Giacomo Gastaldi

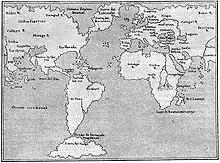
Gastaldi's world map (1548), showing North America and Asia as one continent.

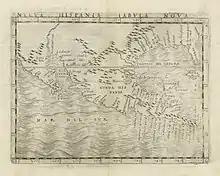
Gastaldi's map of New Spain (1548)

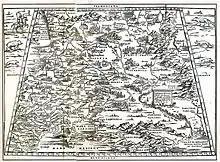
Gastaldi's map of "Moscovia" (1550)

Giacomo Gastaldi (in Villafranca Piemonte – October 1566, in Venice) was an Italian cartographer, astronomer and engineer of the 16th century.